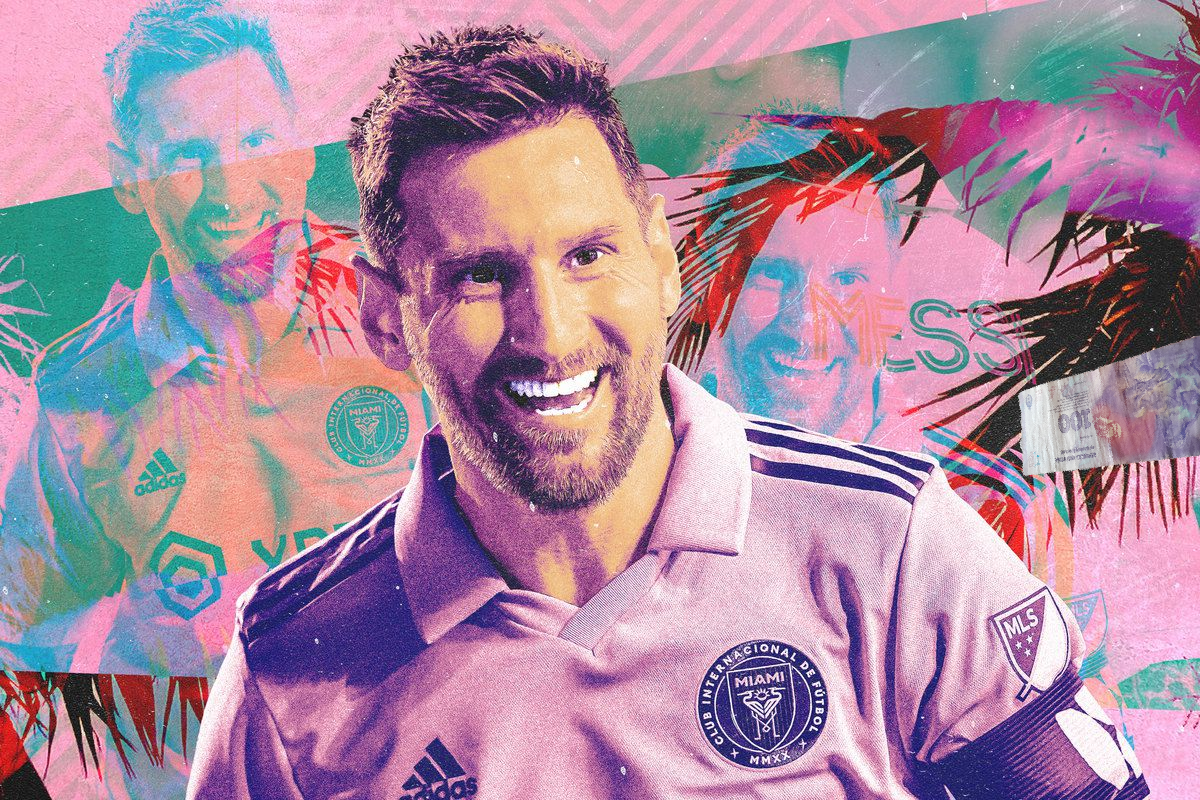
Denominación: 100